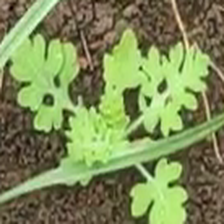
Weed species: Gajar_gavat_(Parthenium hysterophorus)